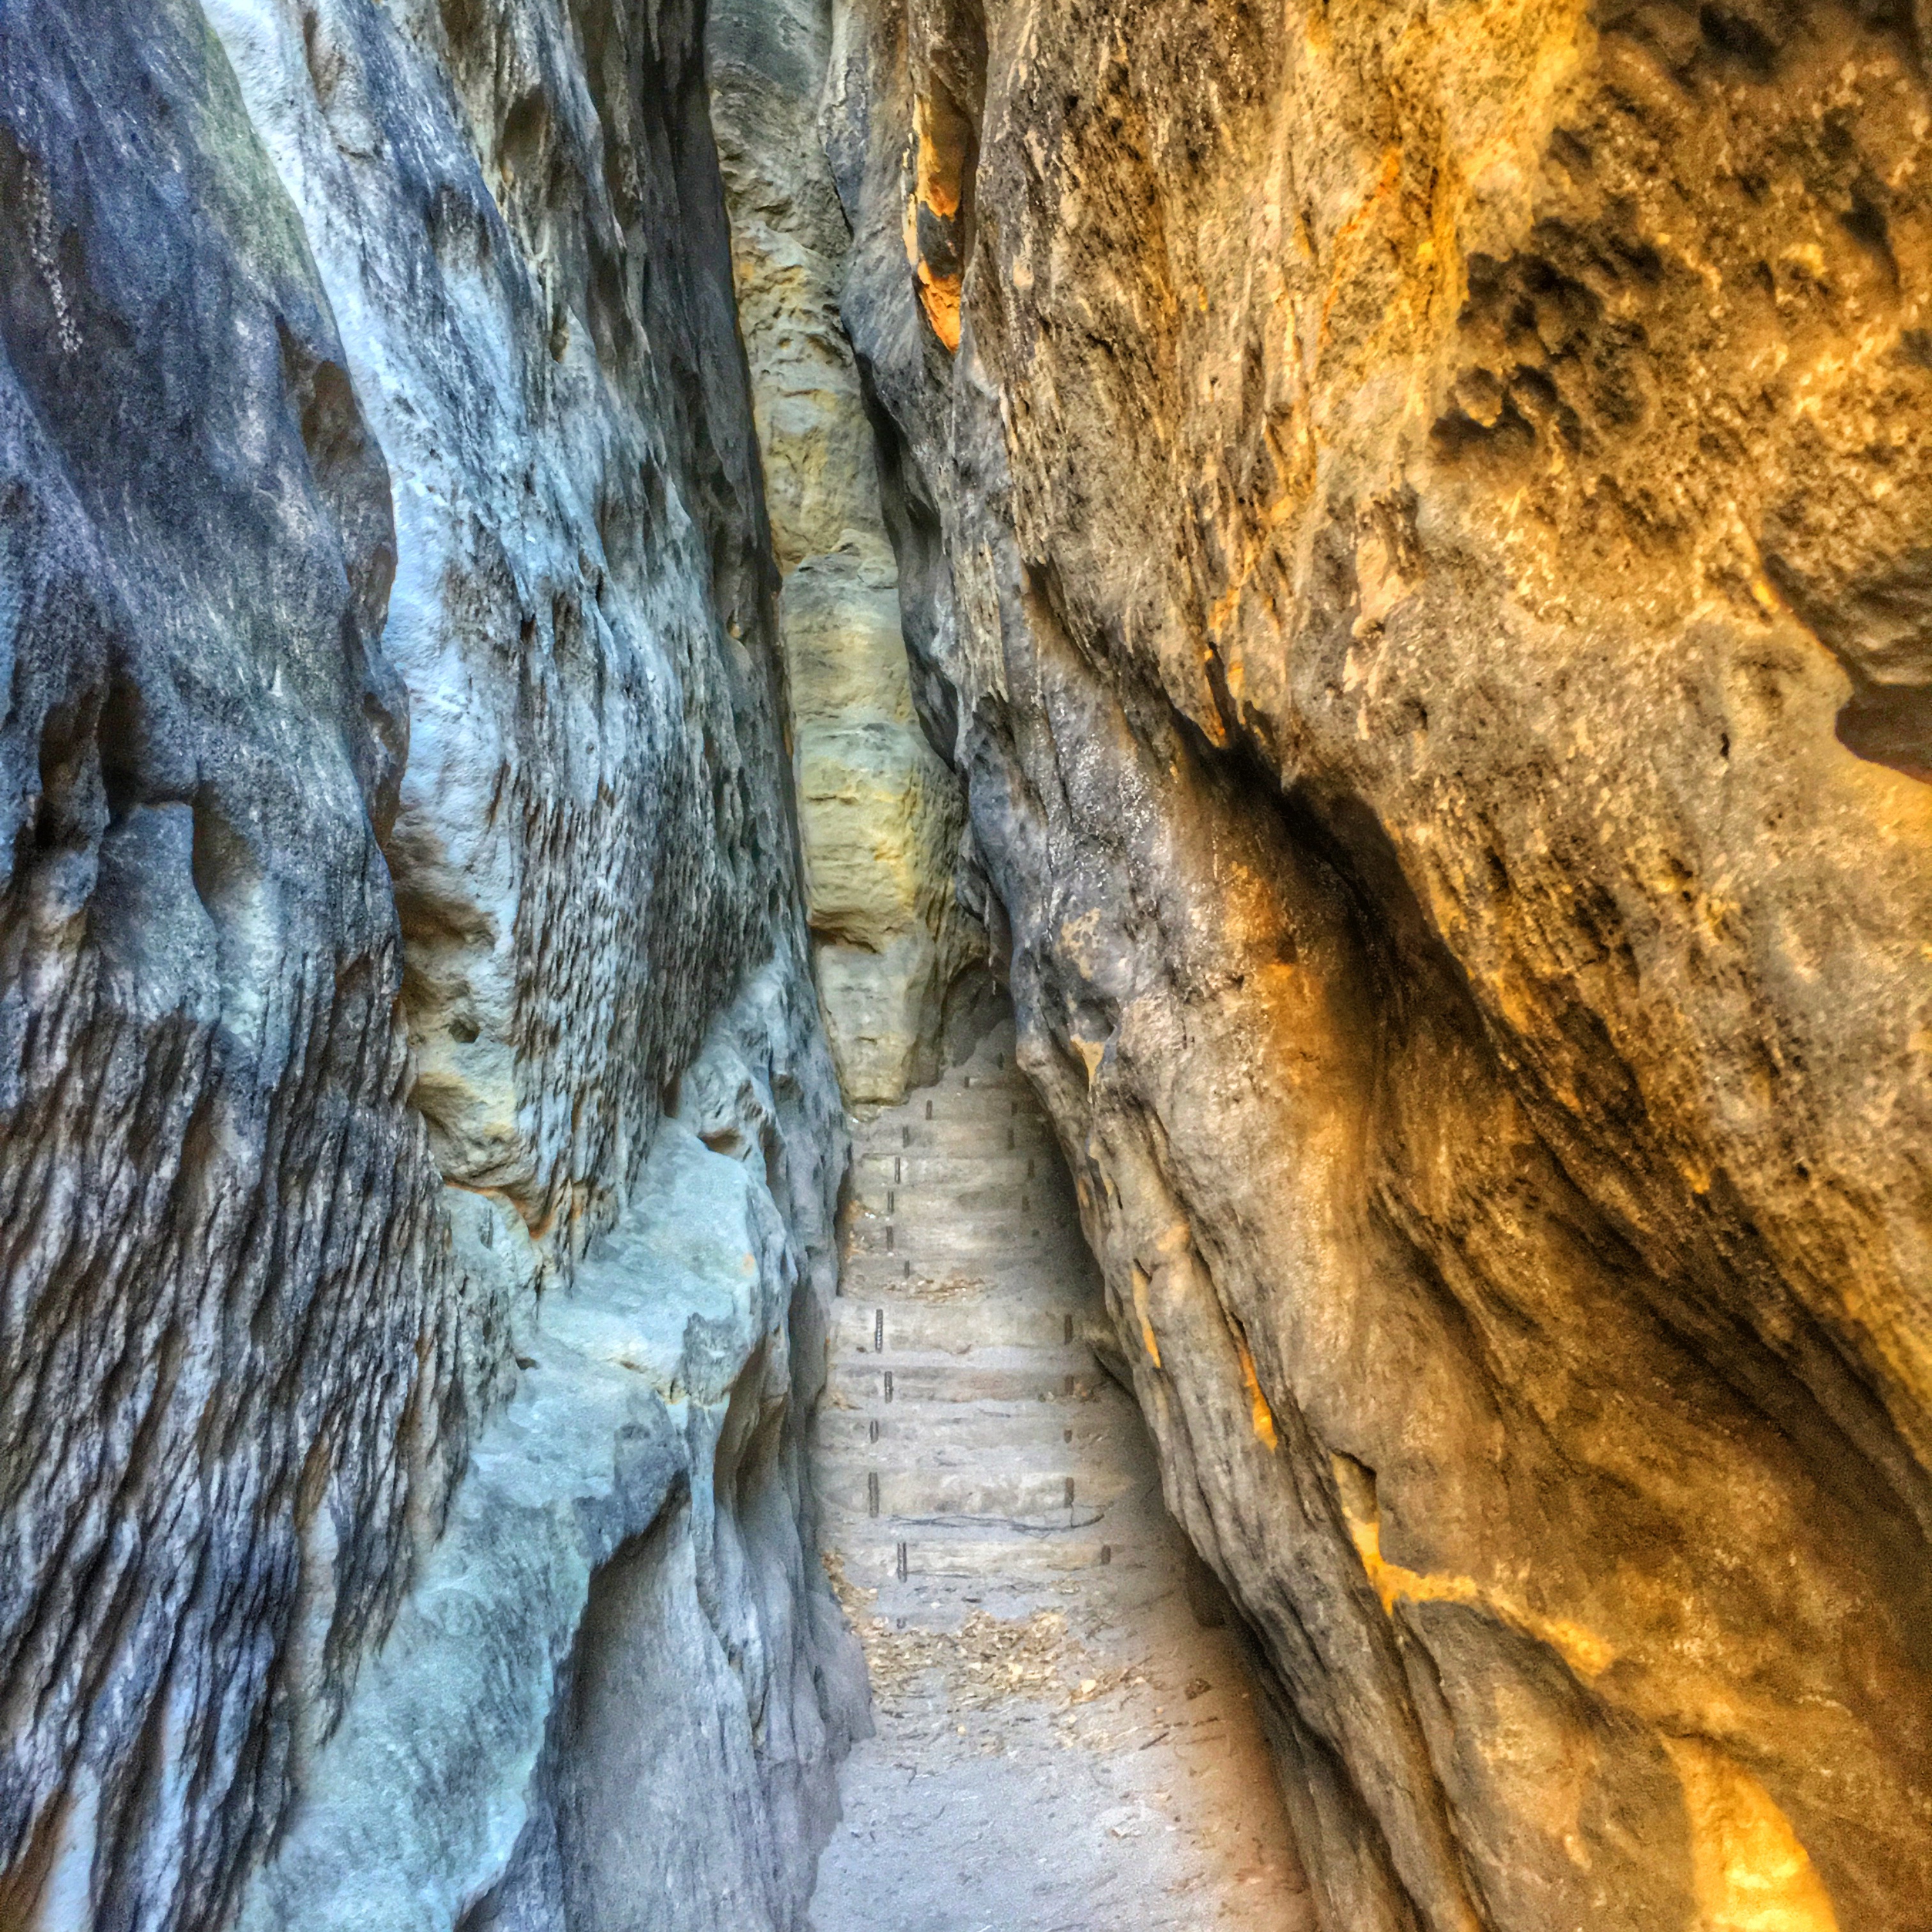
tree, nature, rock, adventure, formation, cliff, terrain, geology